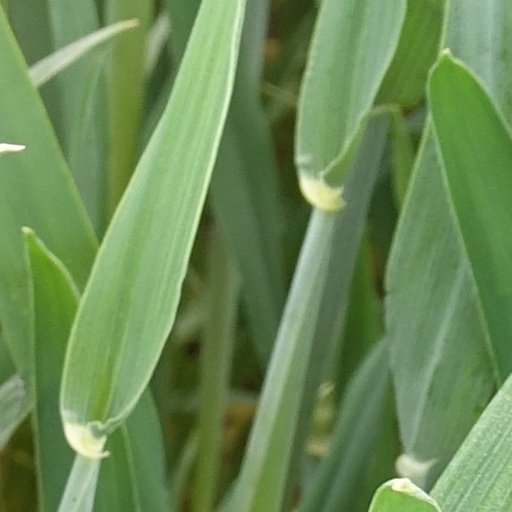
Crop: wheat